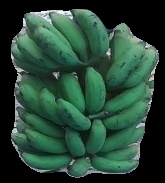
Variety: elakki-bale
Grade: grade3